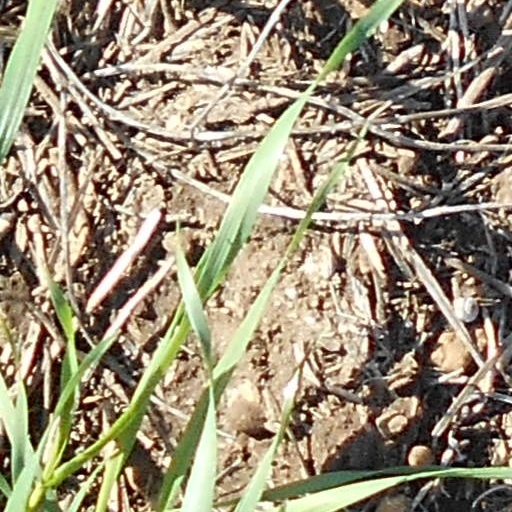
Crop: wheat